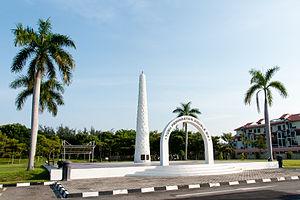
Le Double Six Monument est un mémorial situé dans le quartier de Sembulan à Kota Kinabalu, dans l'État de Sabah en Malaisie. Il commémore le crash d'avion du 6 juin 1976 dans lequel le ministre en chef de Sabah, Fuad Stephens et six autres ministres d'État ont trouvé la mort.